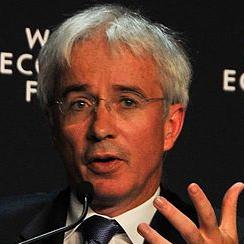
Age: 46